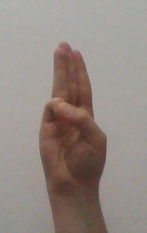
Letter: thaa